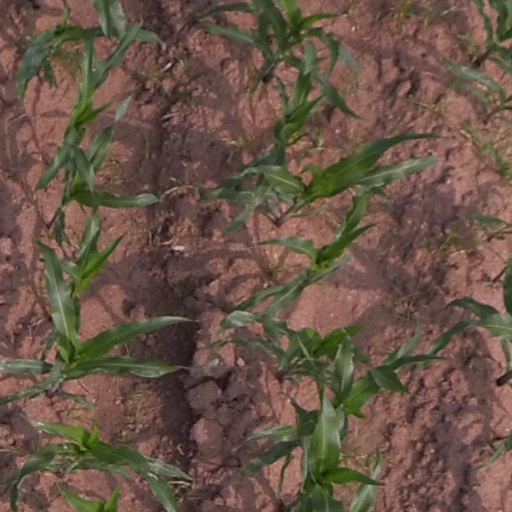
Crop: maize; corn